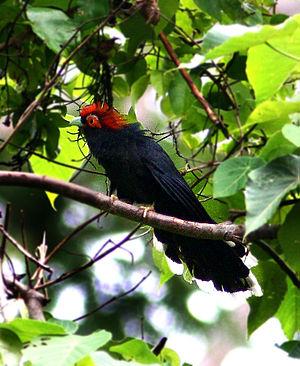
Le Malcoha à sourcils rouges est une espèce d'oiseau de la famille des Cuculidae, endémique des Philippines.